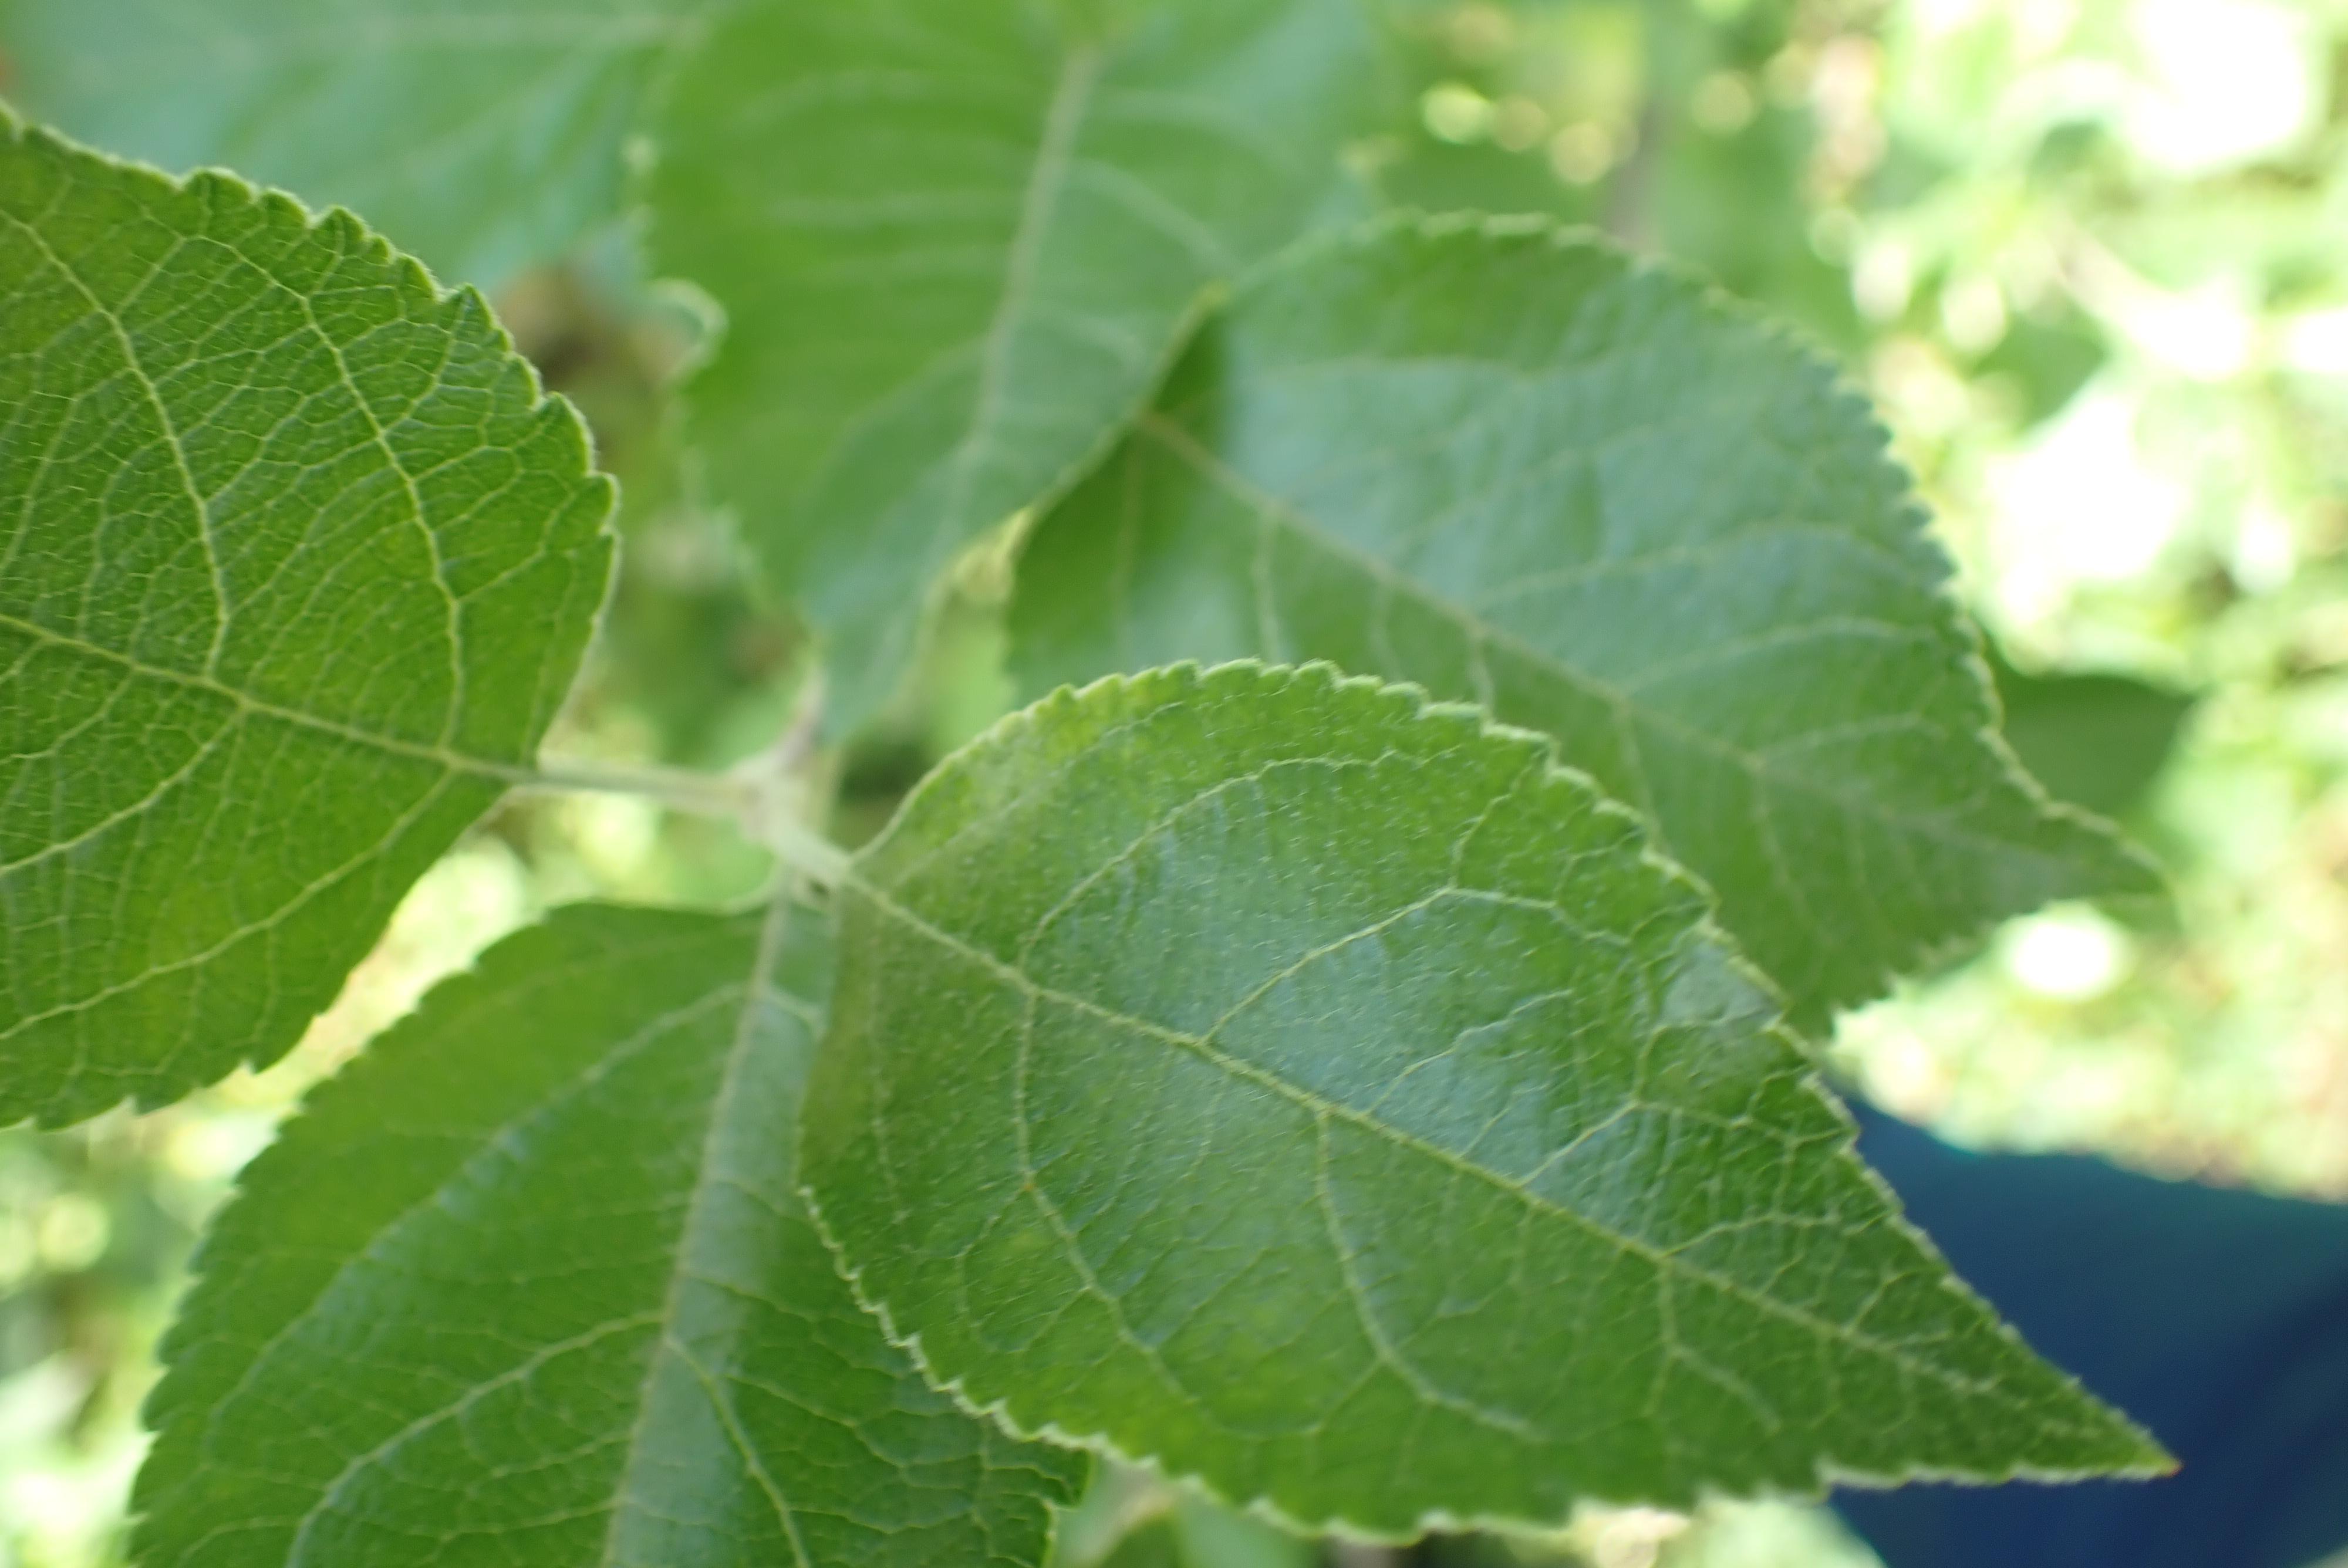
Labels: healthy